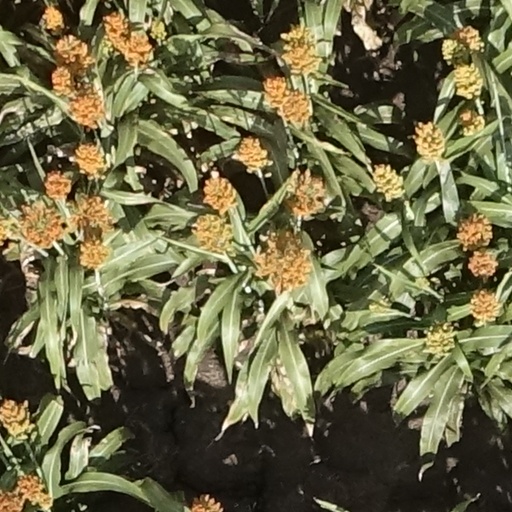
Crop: sorghum